Jordan Hawkins

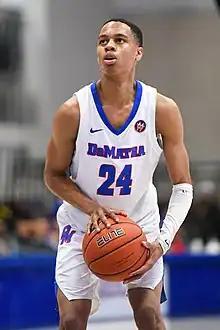
Hawkins with DeMatha

Hawkins grew up in Gaithersburg, Maryland and initially attended Gaithersburg High School. He transferred to DeMatha Catholic High School after his sophomore year. Hawkins was named the Maryland Gatorade Player of the Year as a senior after averaging 19.7 points, 11.4 rebounds, 3.7 assists, 2.3 steals, and 1.9 blocks per game. Hawkins was rated a four-star recruit and committed to playing college basketball for UConn over offers from Louisville, Marquette, Xavier, and Seton Hall.